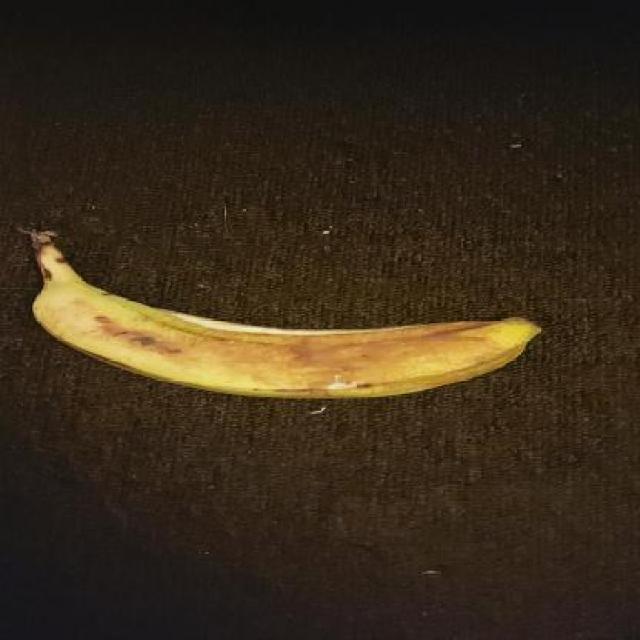
Label: bananas